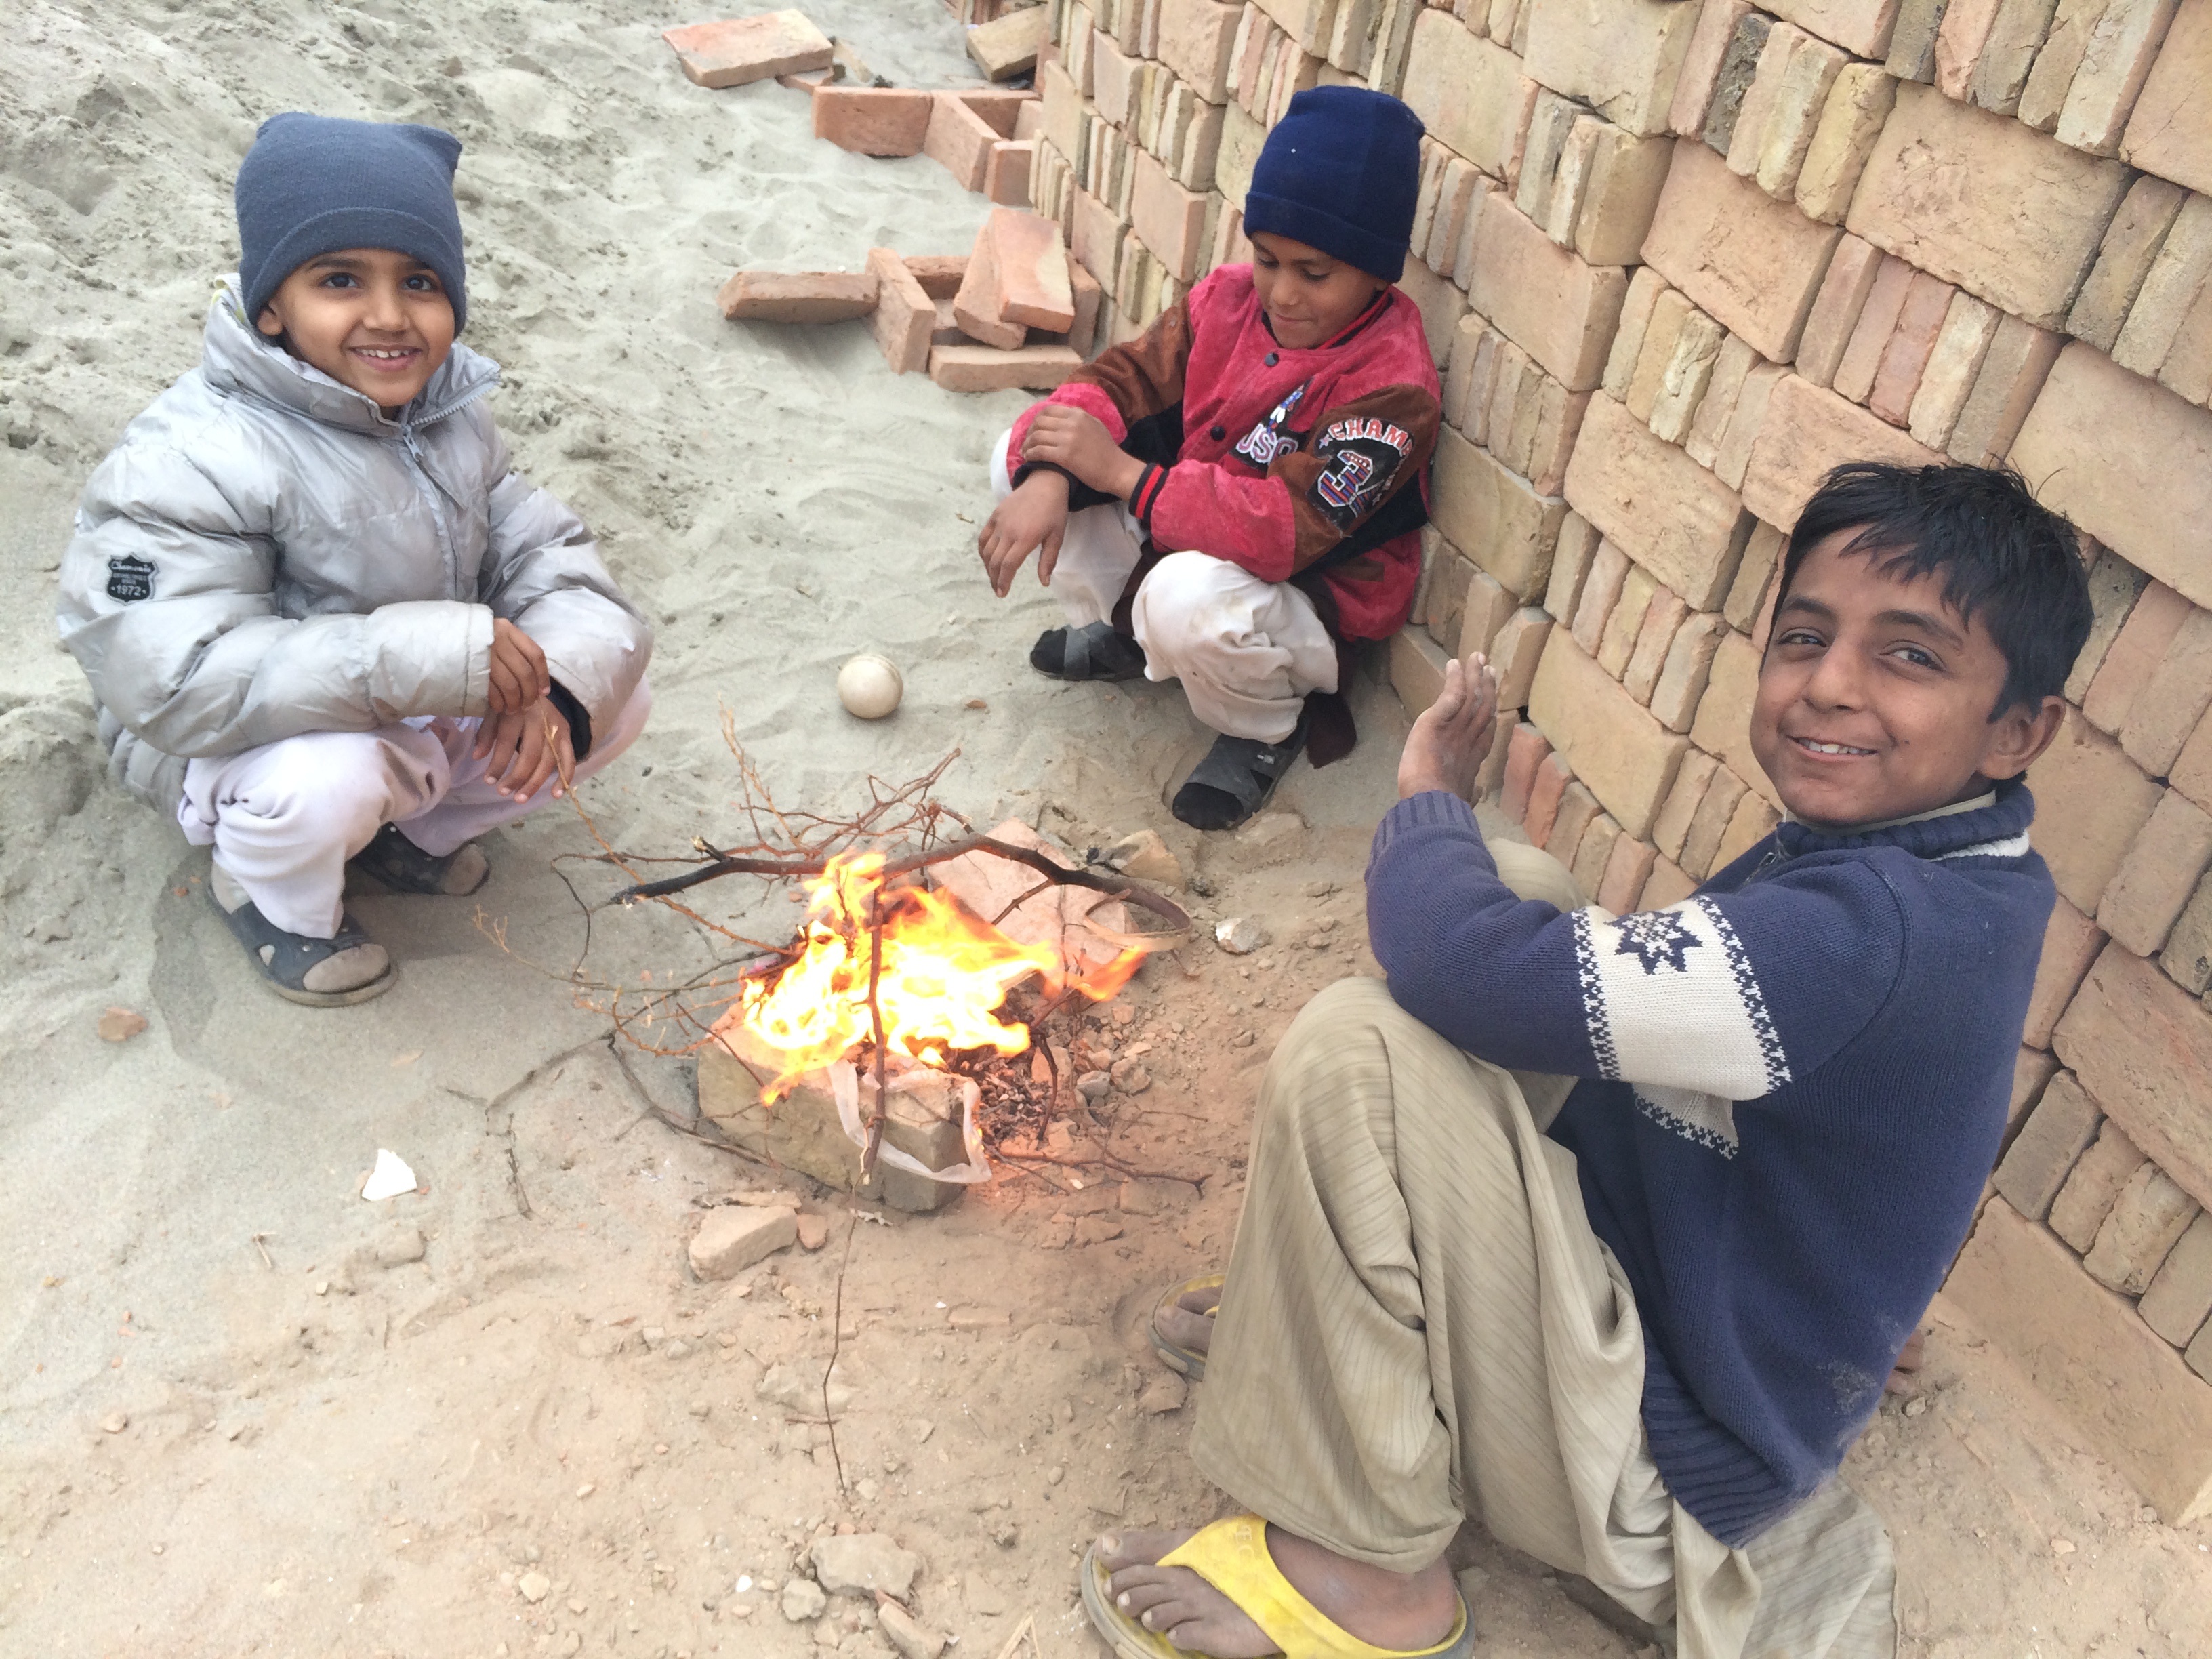
recreation, fire, child, cuisine, bonfire, kids, pakistani kids